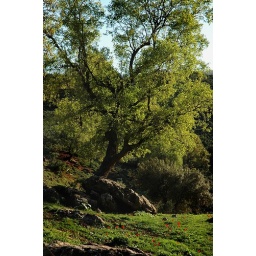
An old Oak tree in Mahis area, lots of Anemones on the ground